Zivion

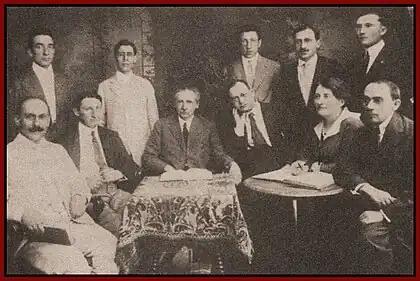
Leadership of the Jewish Socialist Federation in 1917.

Hoffman was born in the village of Krug, near Boysk, in the Courland Governorate. He studied at various "yeshivas" in the region, meanwhile becoming acquainted with Maskilic literature, before moving to Vilna at the age of sixteen. There, he was ordained as a rabbi by "av beis din" Rabbi Shlomo ha-Kohen. He later studied at the Universities of Karlsruhe, Heidelberg, Berlin, and Bern, and obtained a doctorate in engineering.